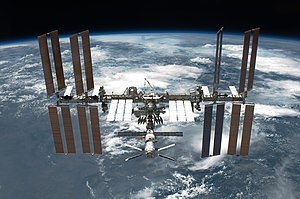
Systems Engineering
Den Internationale Rumstation er et eksempel på et meget komplekst system, der kræver systems engineering.
Systems Engineering er en række metoder, både teoretiske og praktiske, til at anskaffe, udvikle, drive og skrotte produkter baseret på systemtankegangen, hvilket giver effektive løsninger til problemerne, samt at administrere den tekniske kompleksitet af den resulterende løsning.